Russian ship Dvienadsat Apostolov (1841)

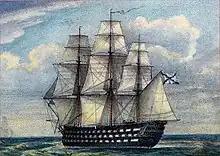
A depiction of "Dvienadsat Apostolov" by Vasiliĭ Aleksandrovich Prokhorov (1818-1882)

The design of the "Dvienadsat Apostolov"-class was said to have been based on the 1839 British ship of the line, . The ship was long between perpendiculars and measured at the lower gundeck. She had a beam of and a deep draught of about . The ship displaced and measured 3,190 tons bm.